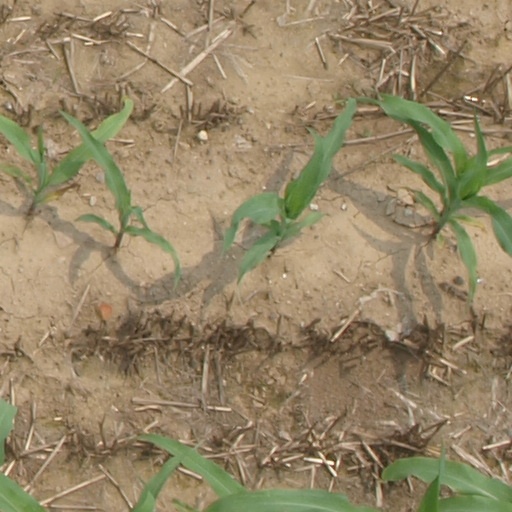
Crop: maize; corn